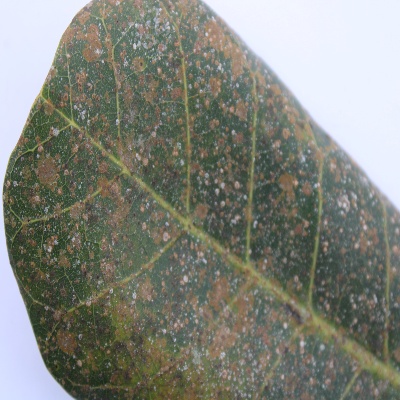
Crop: Cashew
Condition: red rust